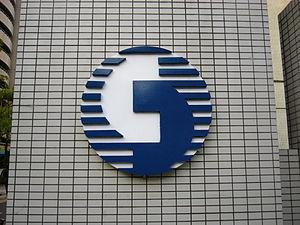
Chunghwa Telecom est le principal opérateur de télécommunications de Taïwan. Cette entreprise fournit également certains services à des clients en Chine Continentale, aux États-Unis, à Hong Kong, au Japon ainsi qu'aux Philippines.